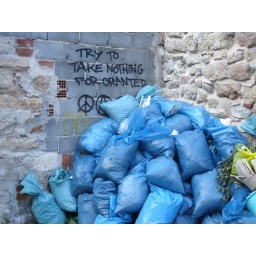
A pile of garbage in blue bags that I found while looking around the net.